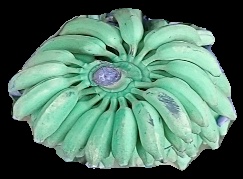
Variety: elakki-bale
Grade: grade1